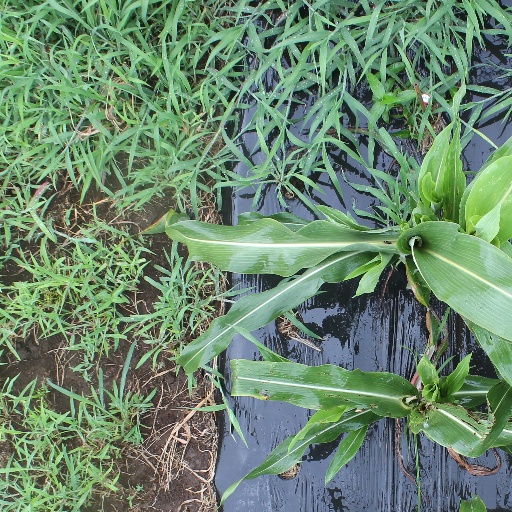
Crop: sorghum